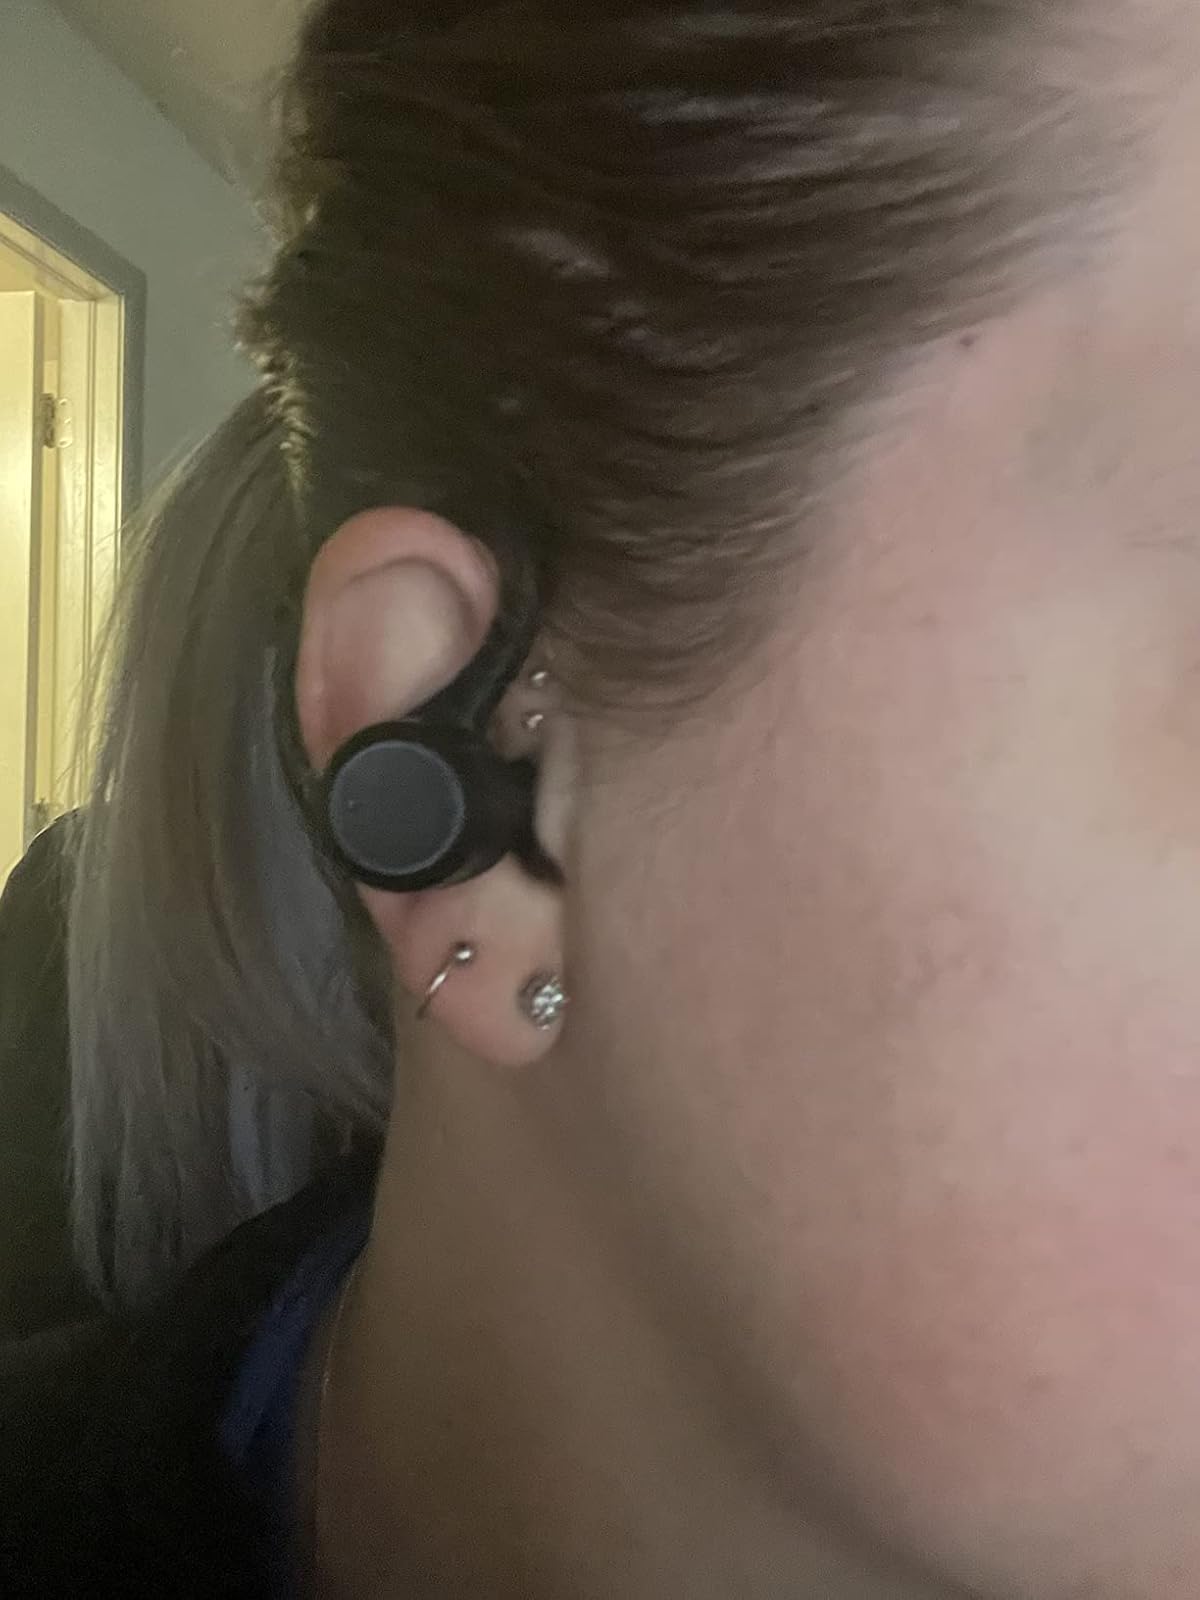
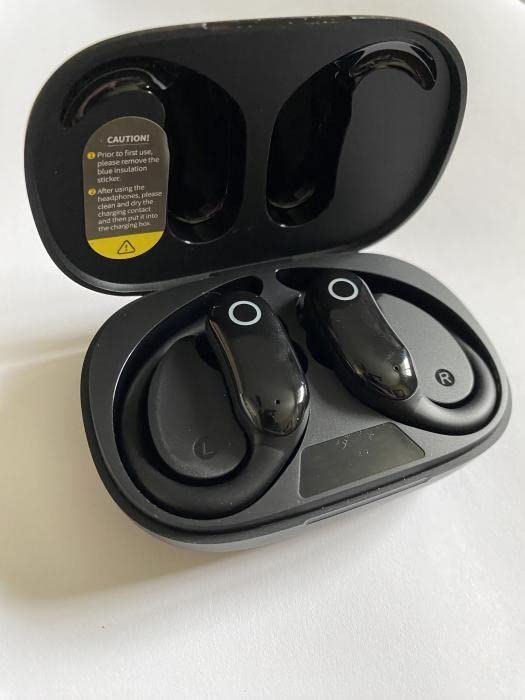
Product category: earbuds
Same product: no